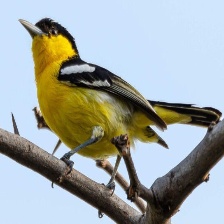
Species: COMMON IORA
Scientific name: AEGITHINA TIPHIA